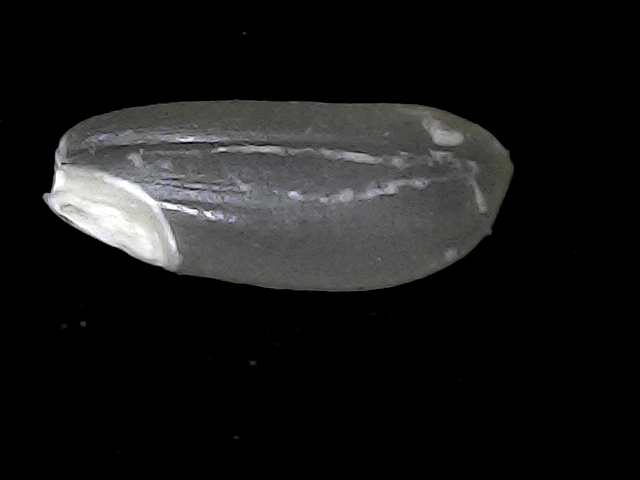
Rice variety: BD93